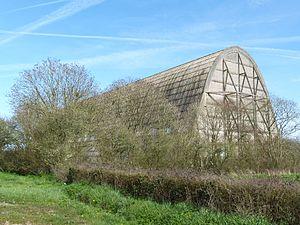
Hangar à dirigeables d'Écausseville dans la Manche en Basse-Normandie.
Henry Lossier est un ingénieur civil suisse né à Genève en 1878 et mort en 1962.